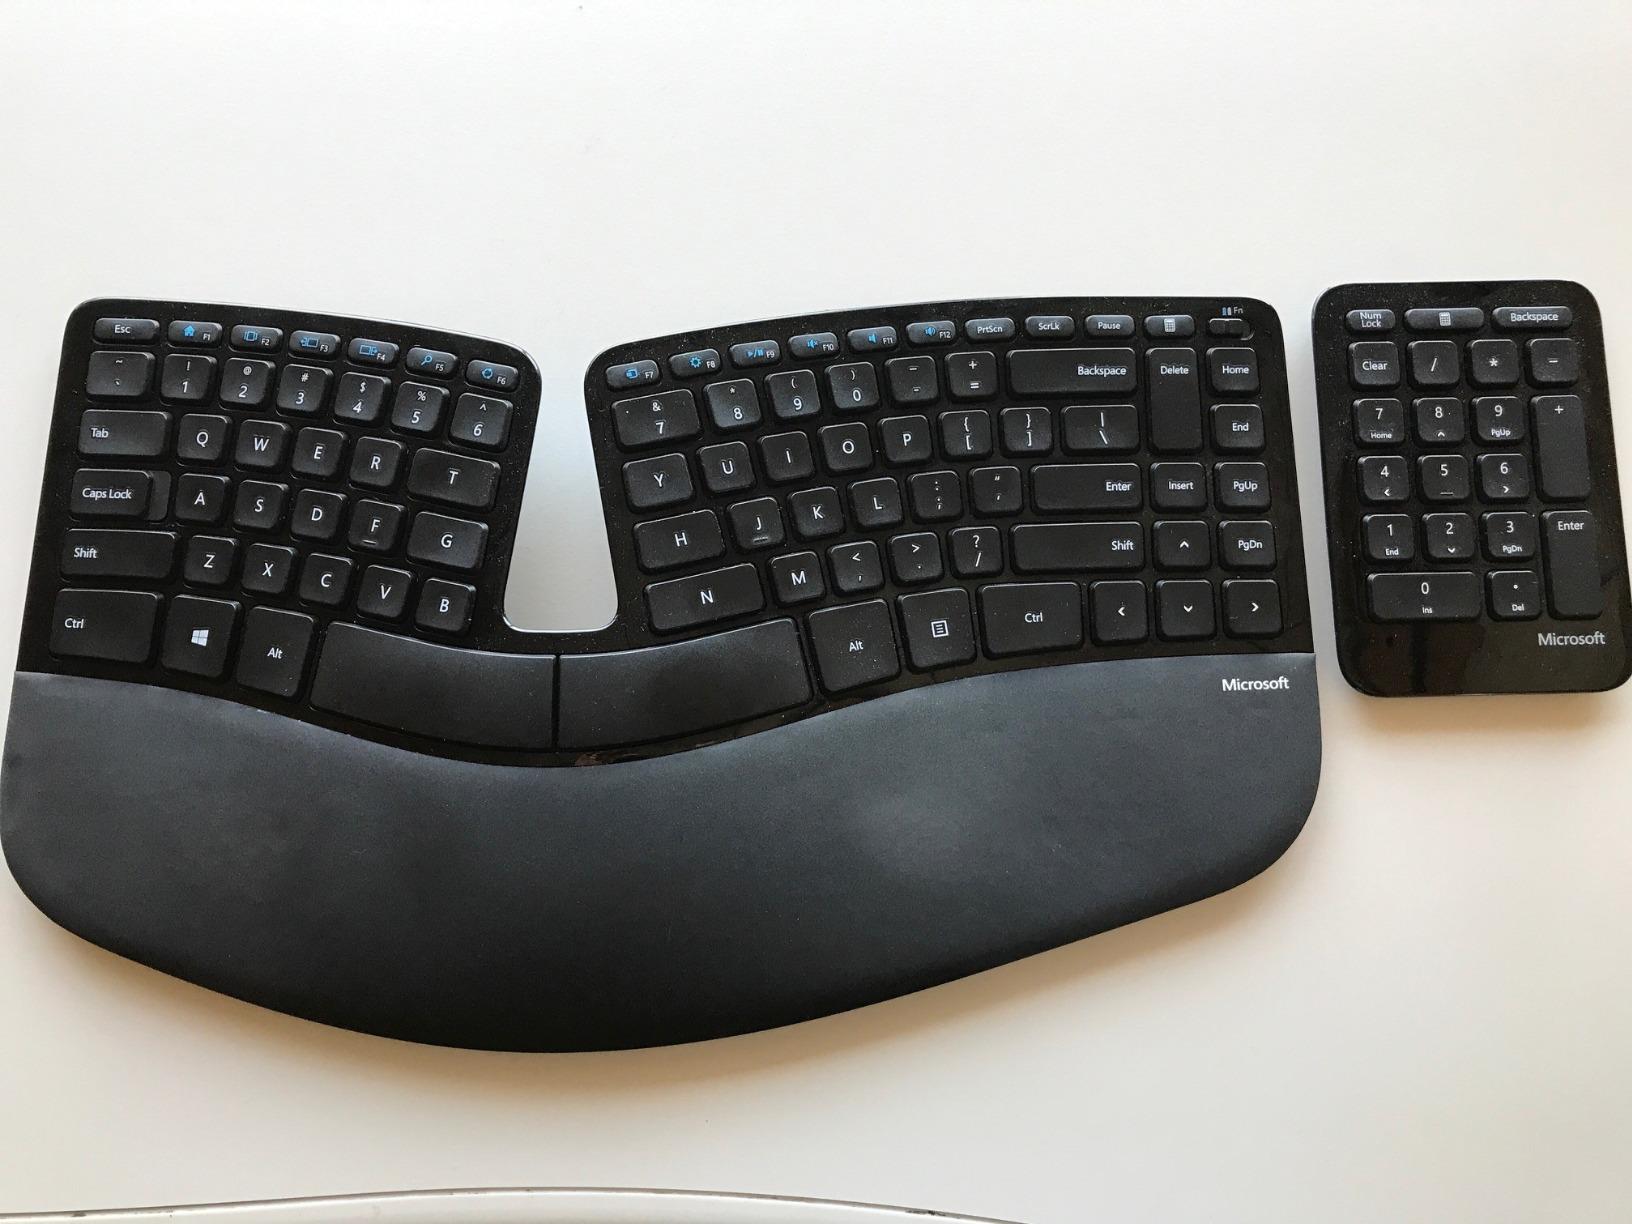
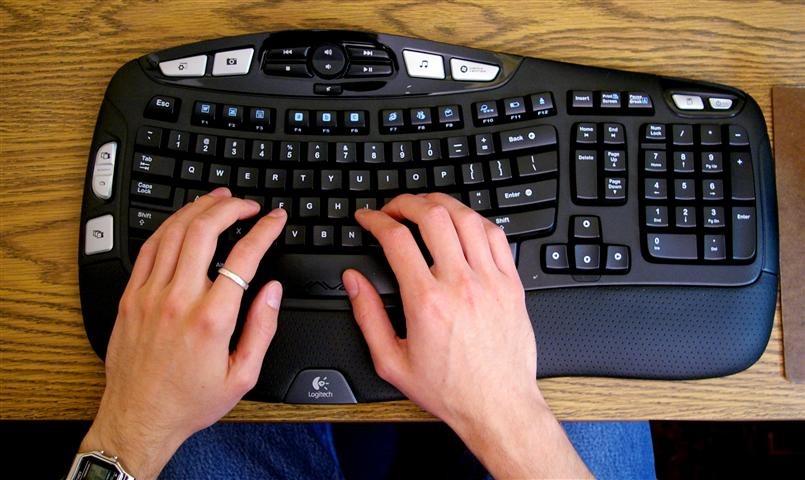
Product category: keyboard
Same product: no